Kris Berry

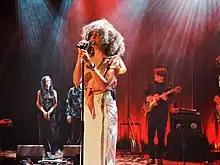
Kris Berry in concert at TivoliVredenburg, 2017.

In May 2017, Berry released her new album "Berry Street" at TivoliVredenburg in Utrecht. The album was recorded in Brooklyn, New York and produced with producers Jesse Singer and Chris Soper. She subsequently toured the Netherlands, including at Sugarfactory in Amsterdam and Metropool in Hengelo.